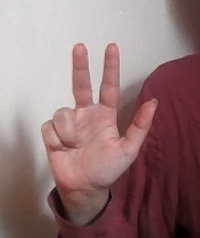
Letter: al